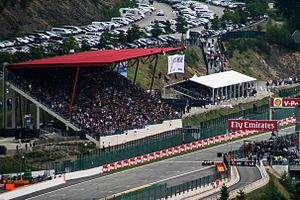
Le Grand Prix automobile de Belgique 2013, disputé le 25 août 2013 sur le circuit de Spa-Francorchamps, est la 889ᵉ épreuve du championnat du monde de Formule 1 courue depuis 1950. Il s'agit de la soixante-huitième édition du Grand Prix de Belgique, la cinquante-huitième comptant pour le championnat du monde de Formule 1, la cinquante-cinquième se tenant à Spa-Francorchamps, et de la onzième manche du championnat 2013.